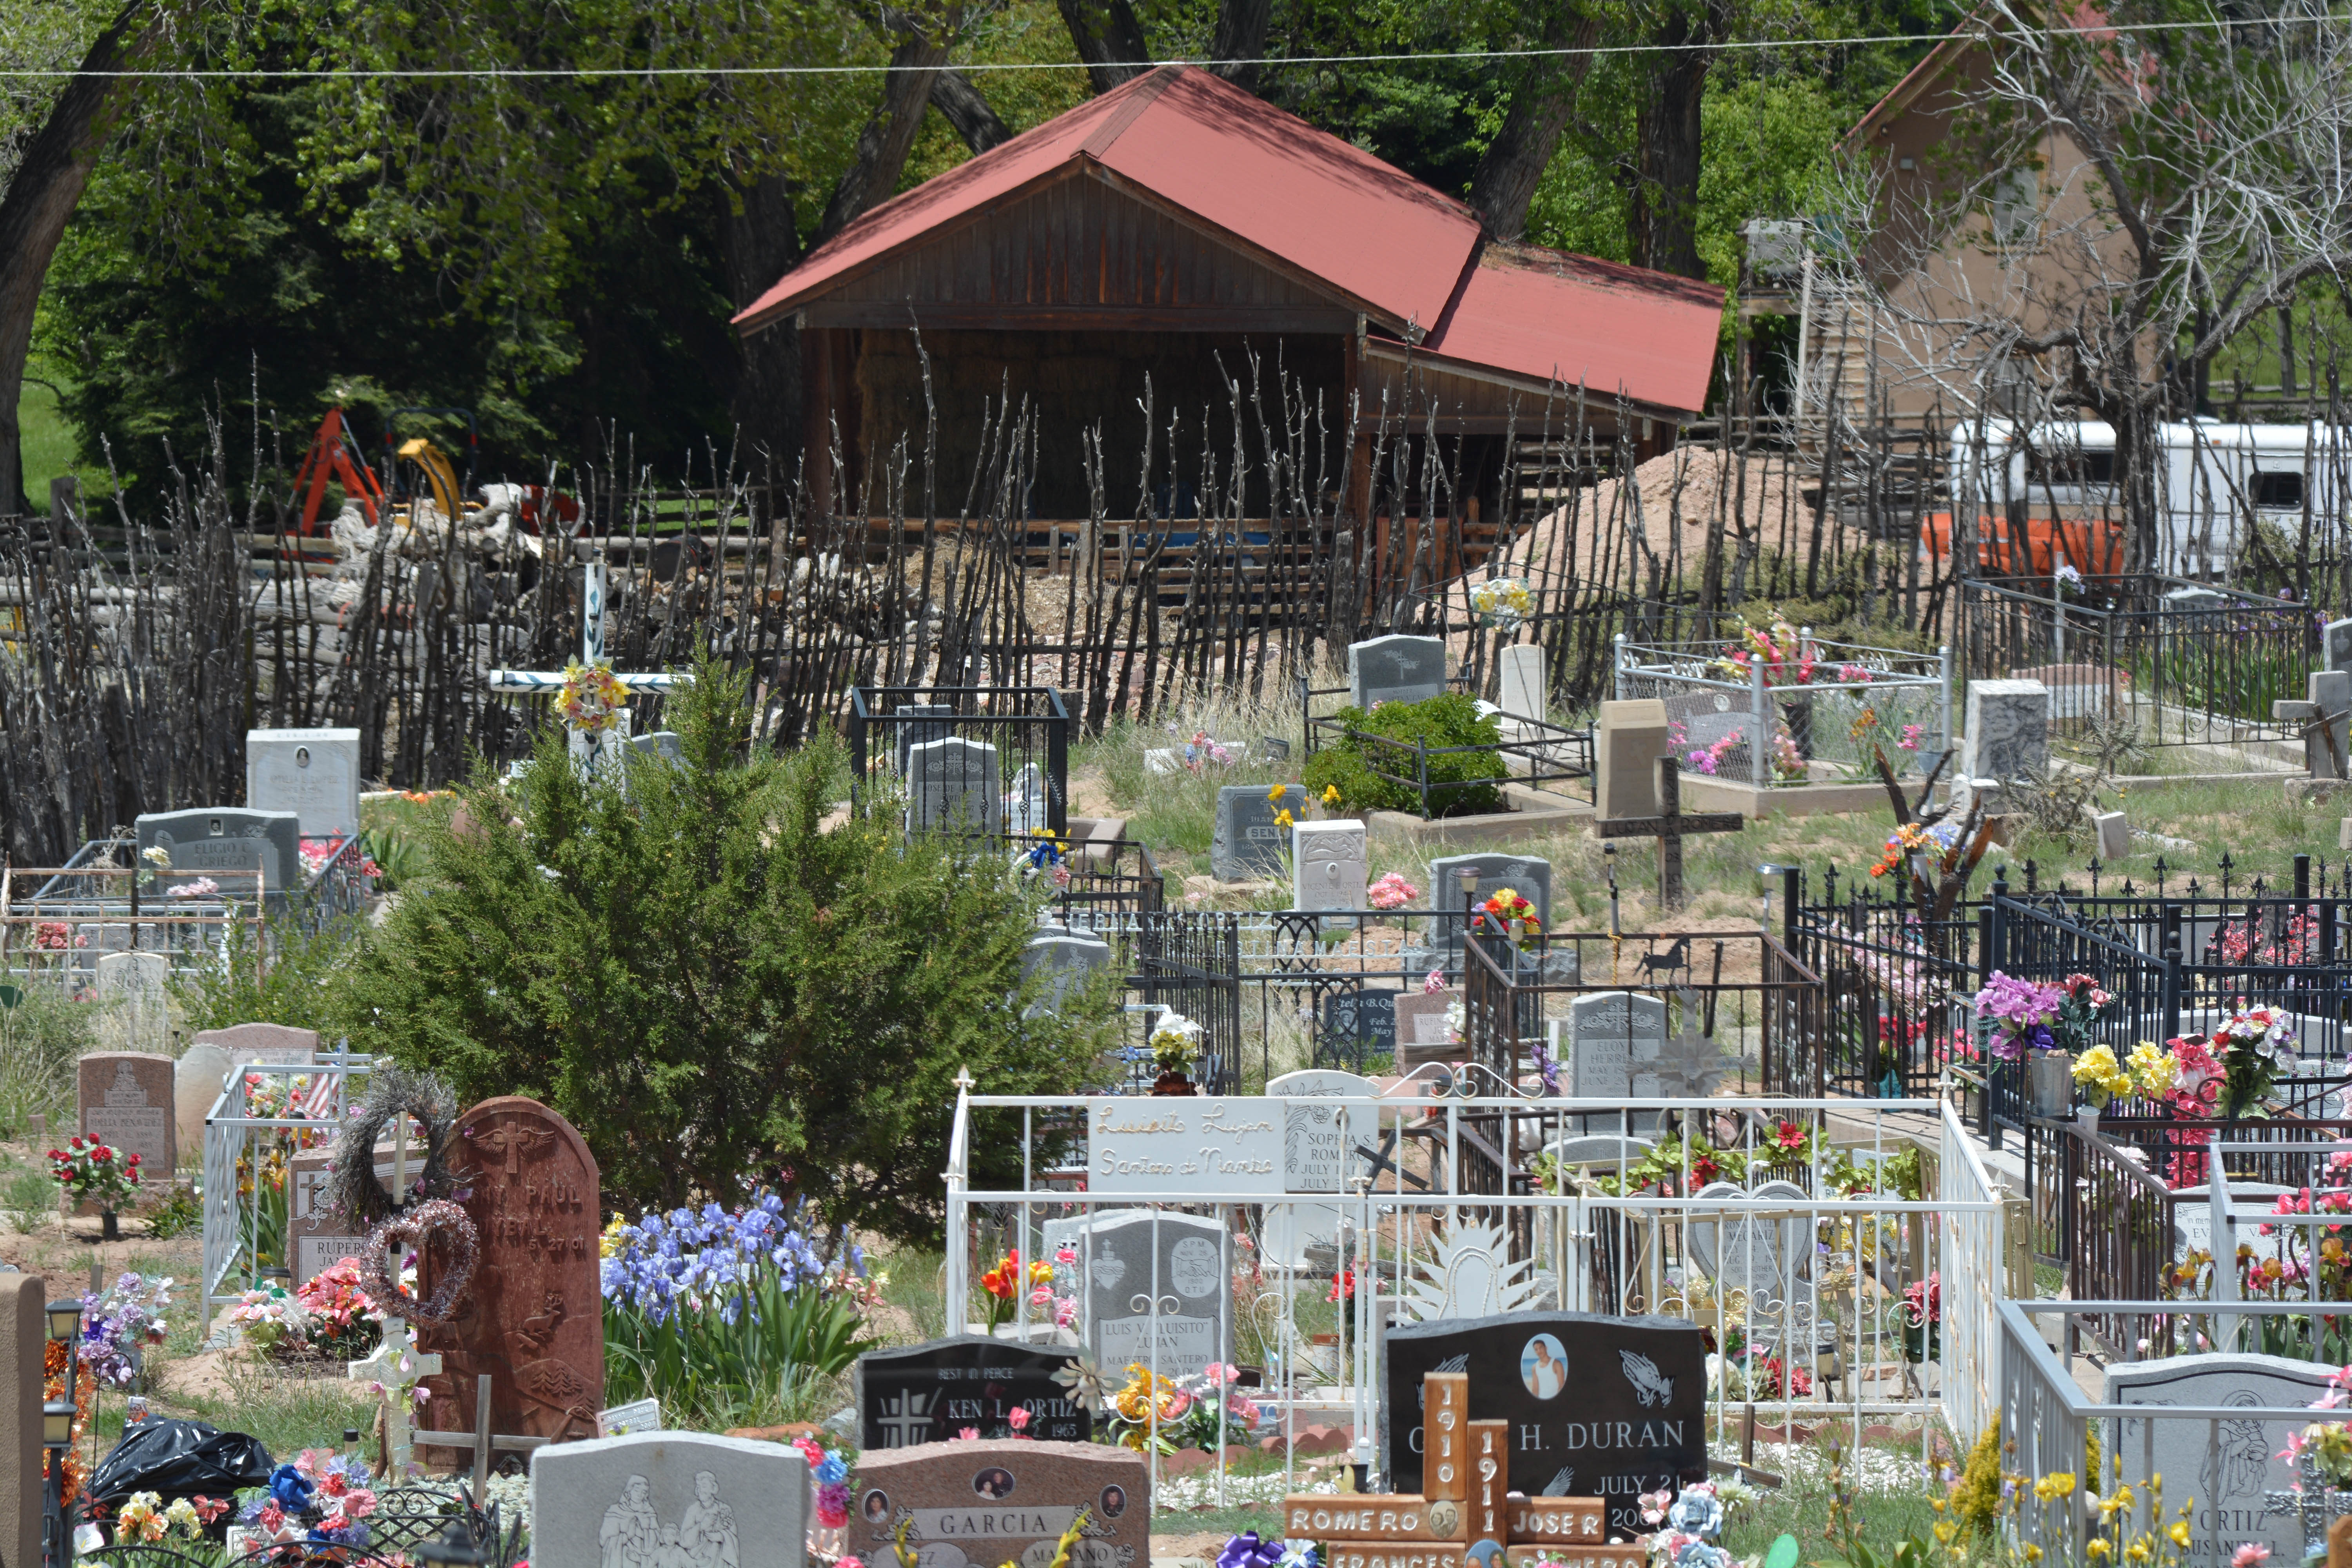
flower, town, city, market, marketplace, public space, santafe, truchas, northernnewmexico, pueblosantafe, fair, neighbourhood, human settlement